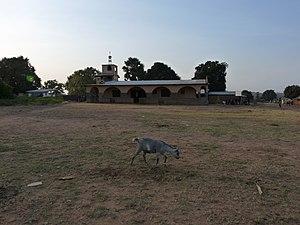
On pratique plusieurs religions au République centrafricaine. D'après le recensement de 2003, 80 % de la population est chrétienne, 10 % musulmane et 10 % animiste. La République centrafricaine est un pays membre de l'Organisation de la coopération islamique.